History of the Jews in New Zealand

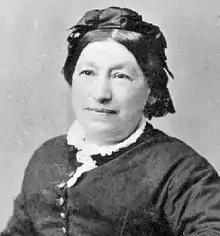
Esther Solomon Levy 1824–1911

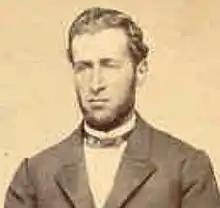
Benjamin Levy 1818–1853

Hort's father, Abraham Hort Senior saw New Zealand as a possible haven for impoverished English Jews and a potential refuge for oppressed Jews of eastern Europe and elsewhere. The Jews' Hospital (Neveh zedak), which was largely funded by the Goldsmid family, sponsored two Jewish women to emigrate in 1841 on the barque "Birman": Elizabeth Levy, (sister of the Levy brothers), and Esther Solomon, who was being sent to marry one of the brothers.